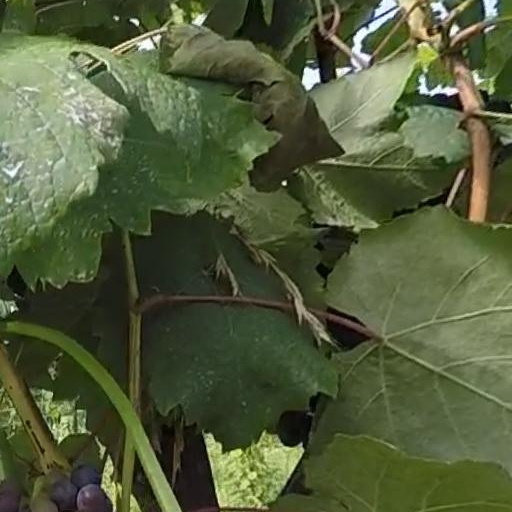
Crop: grape